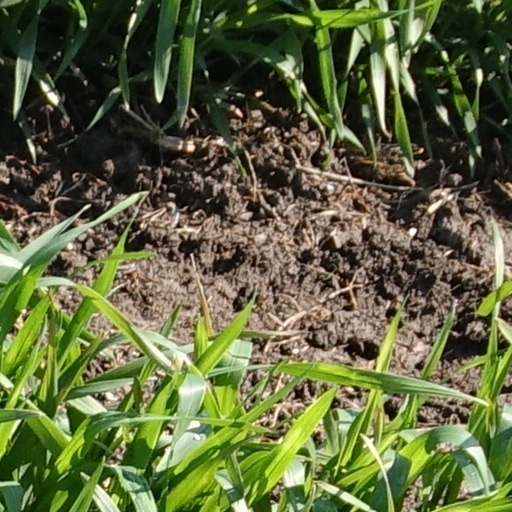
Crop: wheat